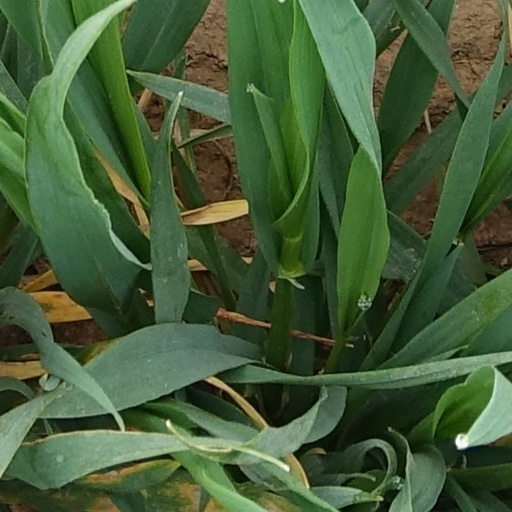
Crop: wheat